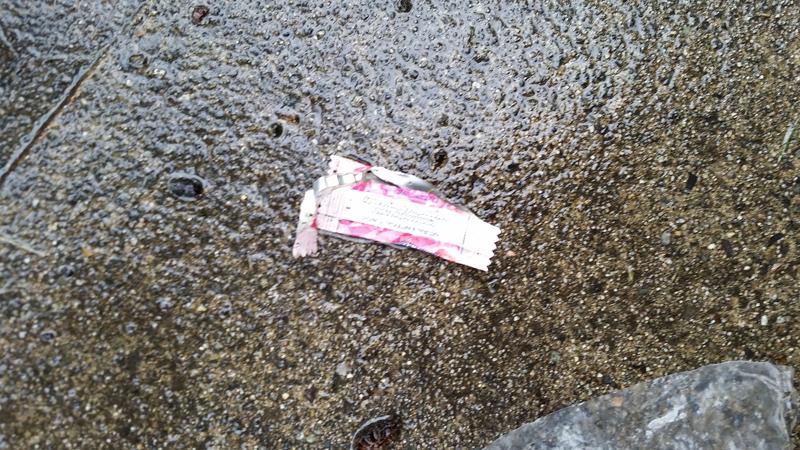
Waste category: trash